Brick

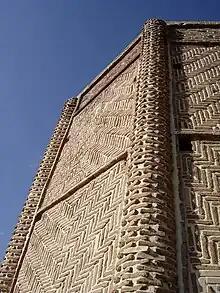
The brickwork of Shebeli Tower in Iran displays 12th-century craftsmanship

The earliest bricks were dried mudbricks, meaning that they were formed from clay-bearing earth or mud and dried (usually in the sun) until they were strong enough for use. The oldest discovered bricks, originally made from shaped mud and dating before 7500 BC, were found at Tell Aswad, in the upper Tigris region and in southeast Anatolia close to Diyarbakir.